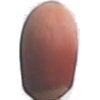
Label: Hazelnut 1